Balrog

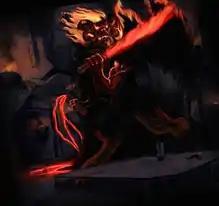
Durin's Bane, the Balrog in Moria. Artwork by Markus Röncke.

This Balrog appears in "The Lord of the Rings", encountered by the Company of the Ring in the Mines of Moria. It survived the defeat of Morgoth in the War of Wrath, escaping to hide beneath the Misty Mountains. For more than five millennia, the Balrog remained in its deep hiding place at the roots of Caradhras, one of the Mountains of Moria, until in the Third Age, the "mithril"-miners of the Dwarf-kingdom of Khazad-dûm disturbed it. The Balrog killed Durin VI, the Dwarf-King of Khazad-dûm, whereafter it was called Durin's Bane by the Dwarves. Avarice, principally for "mithril", drove the dwarves to go too deep and awaken the Balrog.